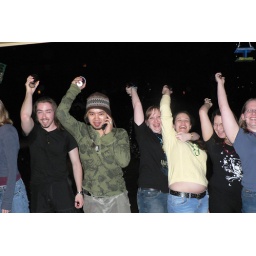
Spanish tradition to throw a glass of water over your shoulder to get rid of last year